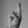
ASL letter: R